John Chaney (basketball, born 1932)

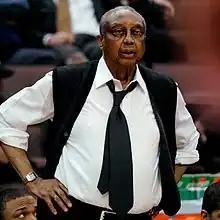
Chaney coaching the Temple Owls in 2006

John Chaney (January 21, 1932 – January 29, 2021) was an American college basketball coach, best known for his success at Temple University from 1982 through 2006. He was inducted into the Naismith Memorial Basketball Hall of Fame in 2001 and the National Collegiate Basketball Hall of Fame in 2006.